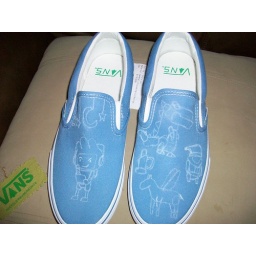
Design just drawn on the shoes in white pencil.